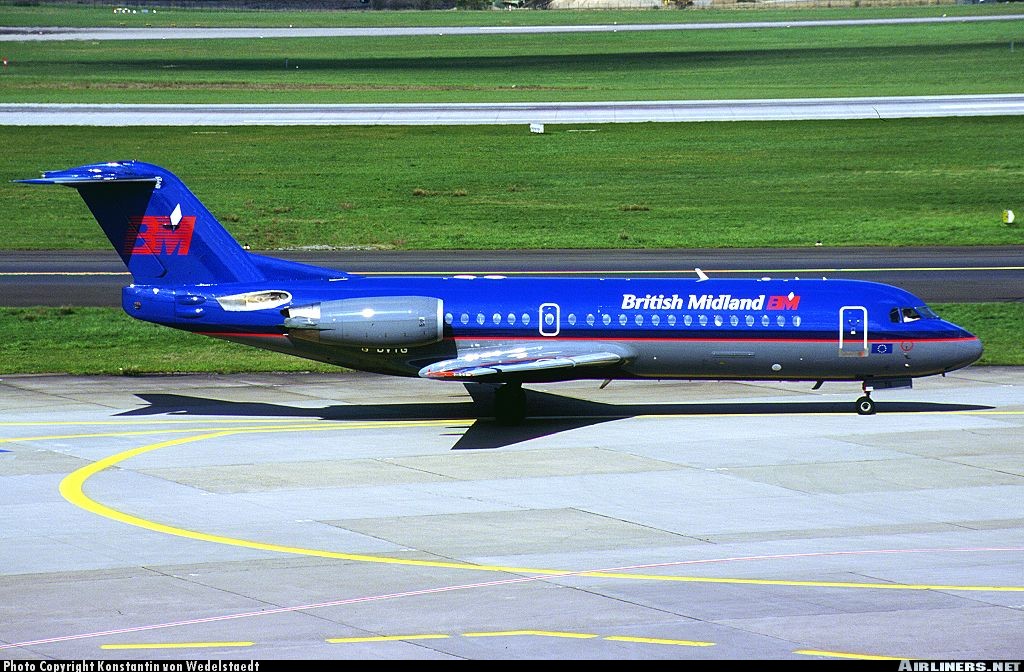
Vehicle type: Planes